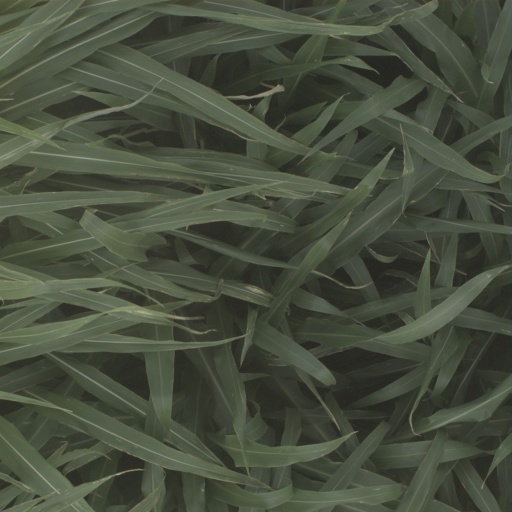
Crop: sorghum